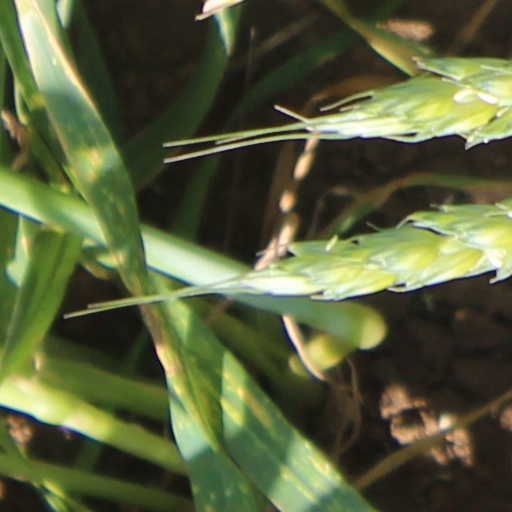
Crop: wheat